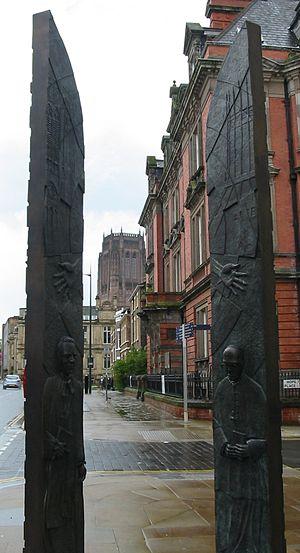
Derek Worlock est un ecclésiastique anglais de confession catholique romaine. Il est ordonné évêque en 1965, et occupe successivement la tête du diocèse de Portsmouth et de l'archidiocèse de Liverpool.
David Stuart Sheppard, baron Sheppard de Liverpool est un joueur de cricket international anglais devenu évêque de l'Église d'Angleterre né le 6 mars 1929 et décédé le 5 mars 2005. Ce batteur débute avec le Sussex County Cricket Club en 1947 puis avec le Cambridge University Cricket Club en 1950. Il est sélectionné la même année pour la première fois avec l'équipe d'Angleterre et dispute vingt-deux matchs de Test cricket au cours d'une carrière internationale achevée en 1963. Il est ordonné prêtre en 1955, et devient évêque de Woolwich en 1968 puis de Liverpool en 1975.